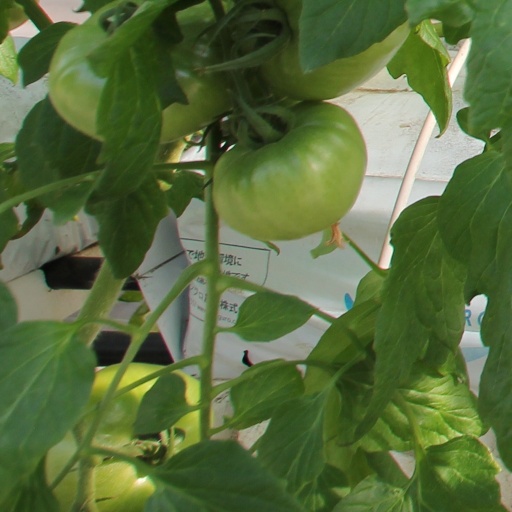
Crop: tomato